Nadjim Abdou

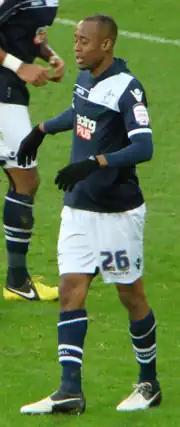
Abdou playing for Millwall in 2012

Nadjim "Jimmy" Abdou (born 13 July 1984) is a former professional footballer who played as a midfielder.